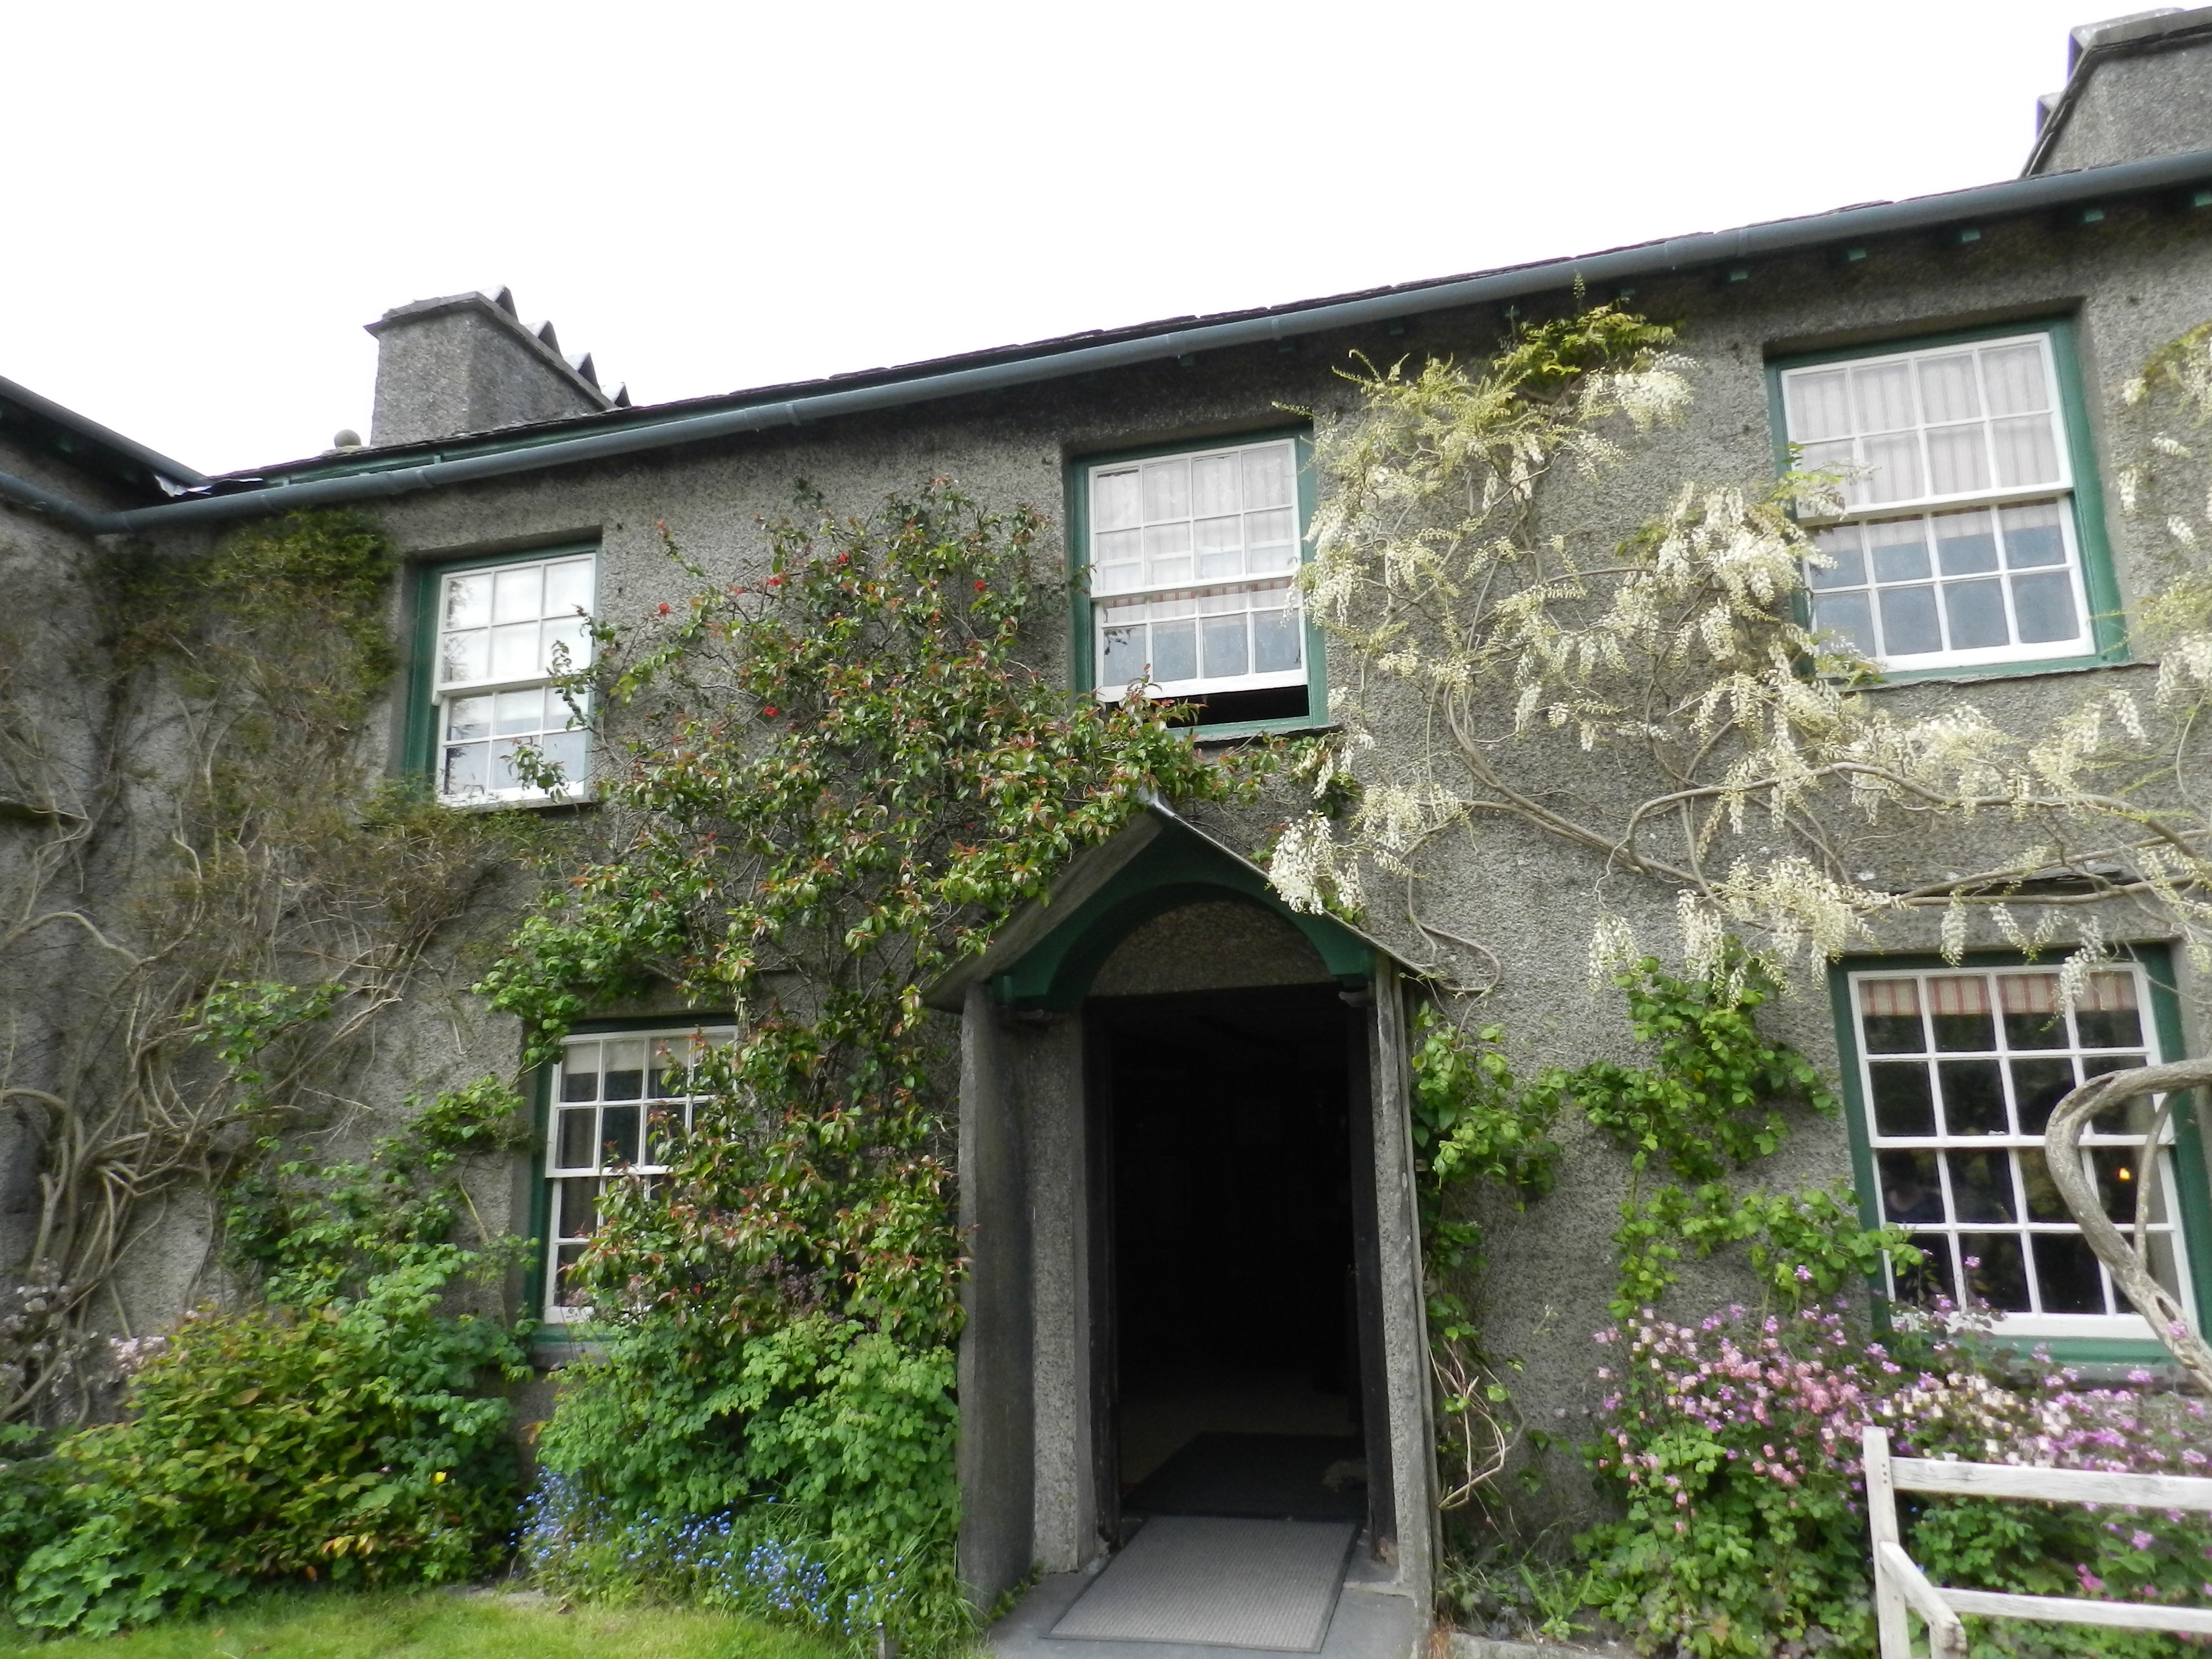
architecture, villa, mansion, house, building, home, village, cottage, facade, property, old house, farmhouse, estate, siding, real estate, residential area